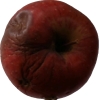
Label: Apple 17